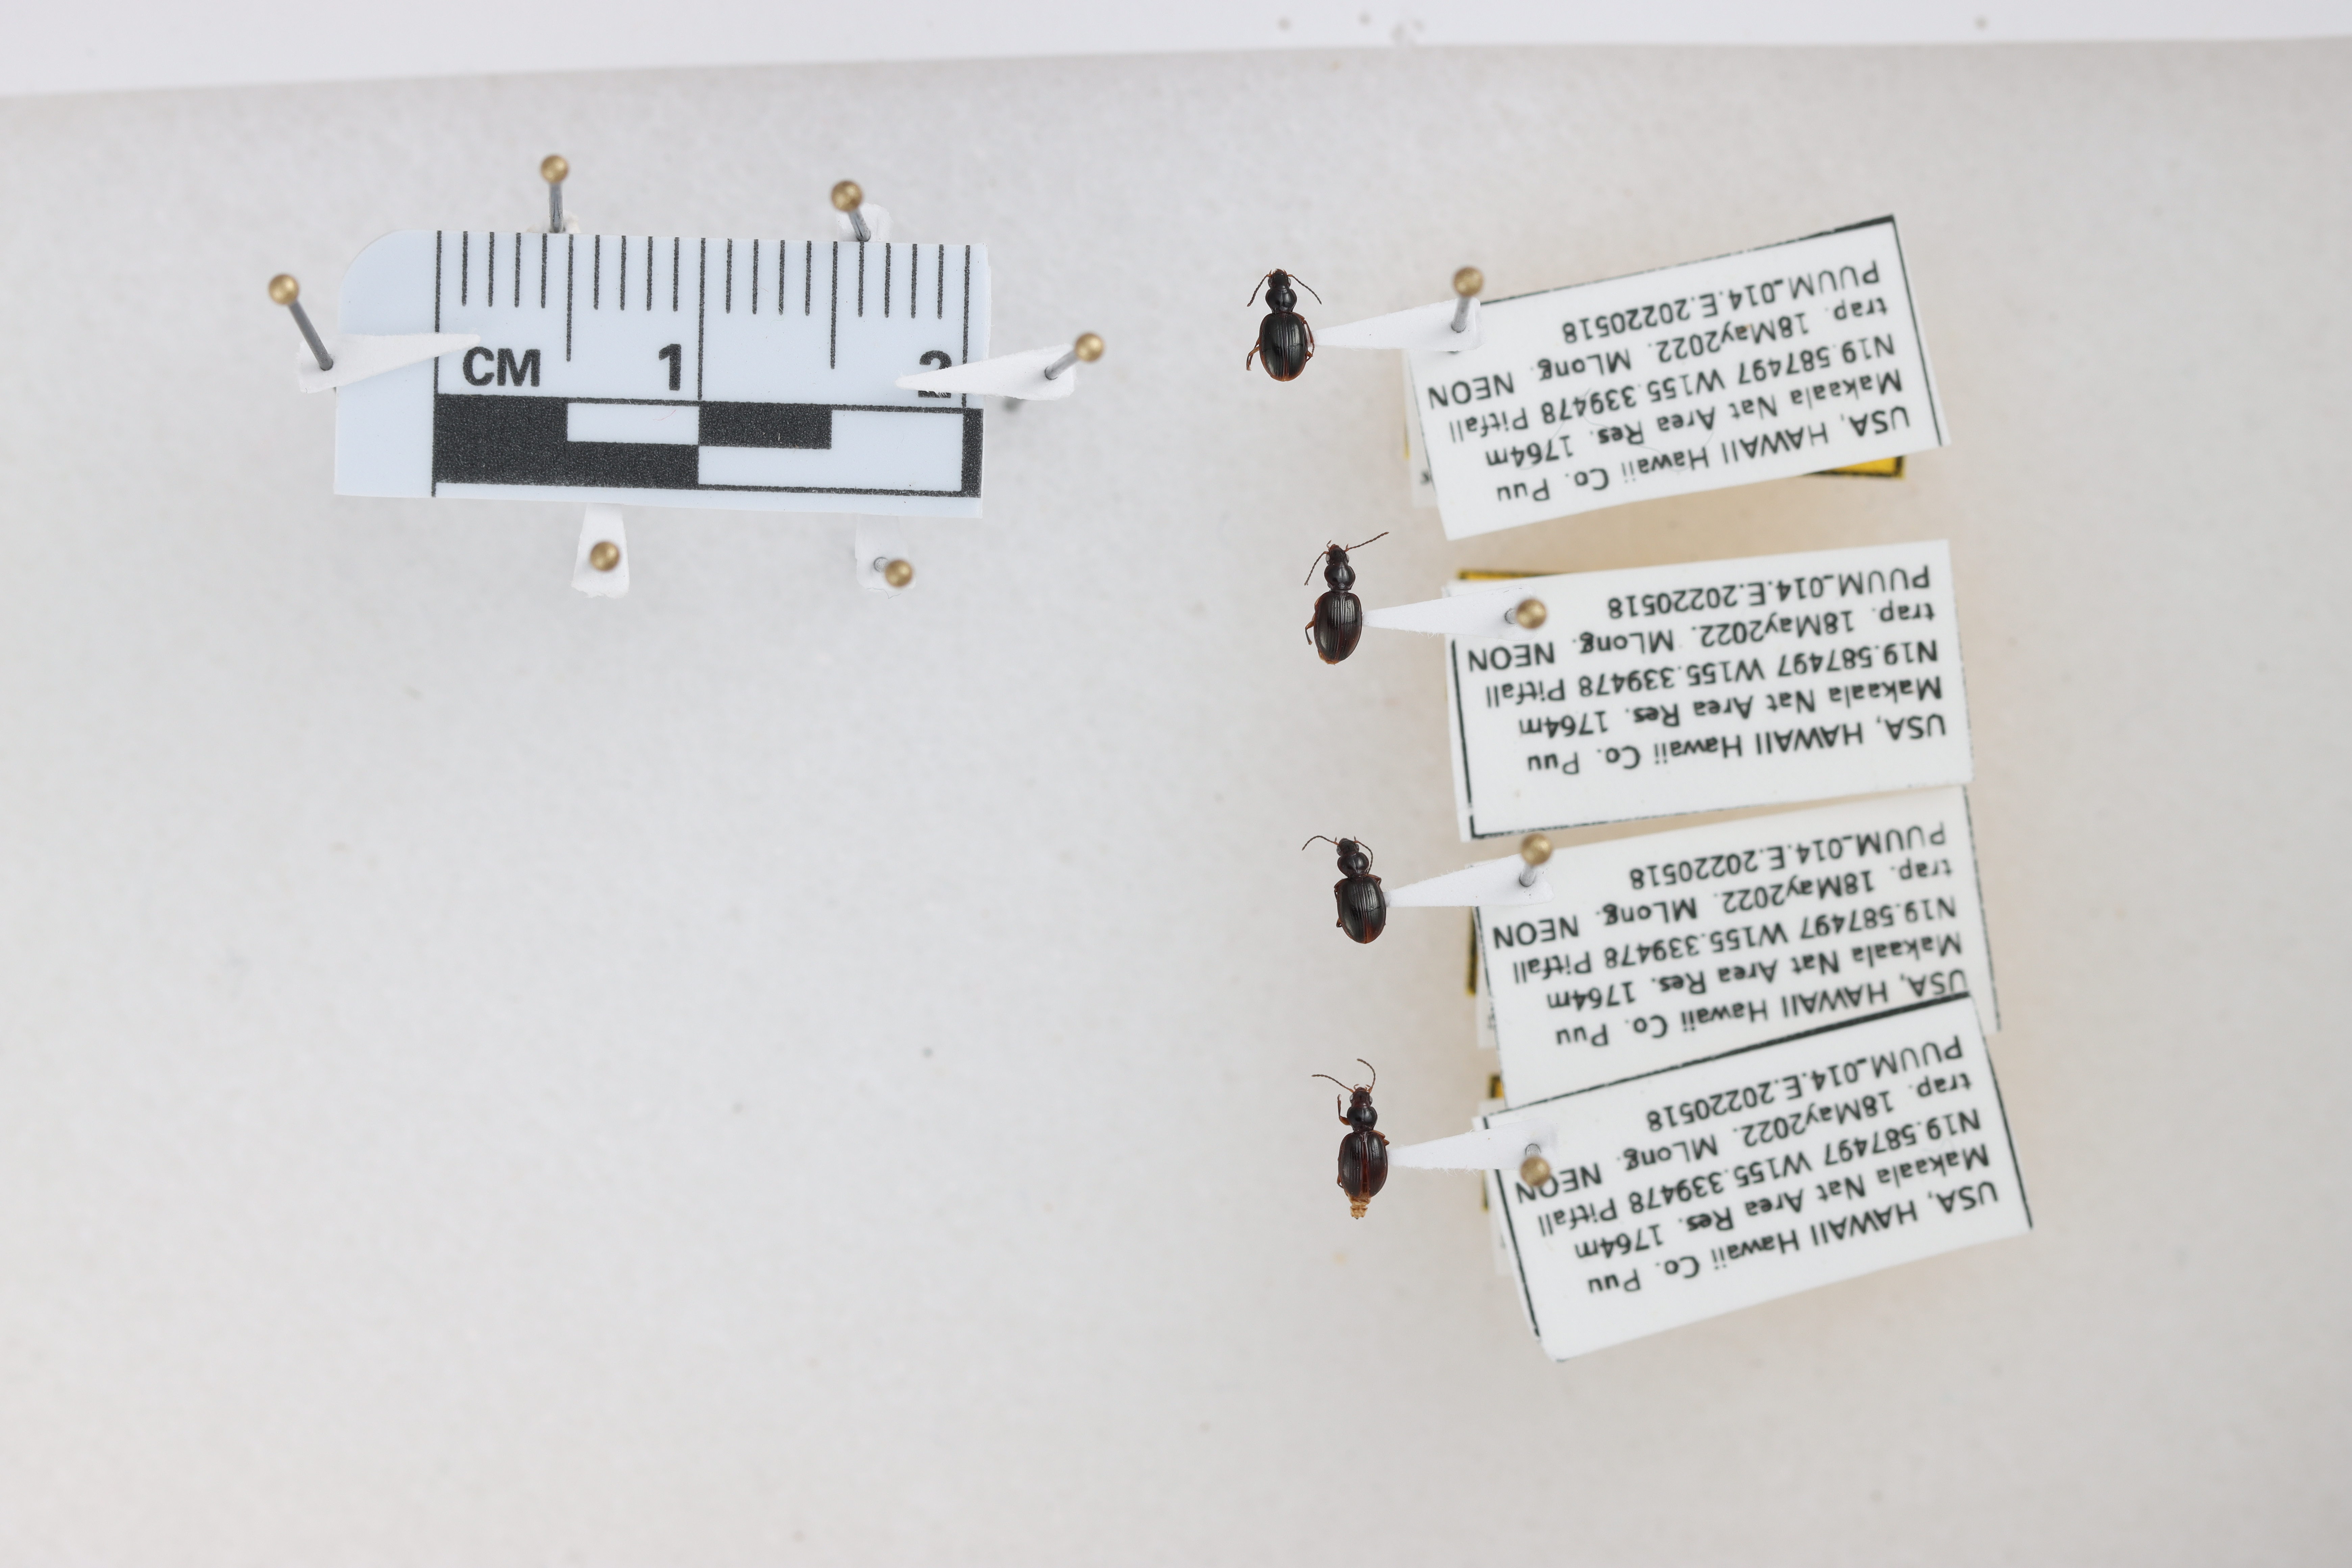
Beetle 1 — elytra length: 0.254 cm, elytra max width: 0.174 cm, basal pronotum width: 0.074 cm

Beetle 2 — elytra length: 0.26 cm, elytra max width: 0.178 cm, basal pronotum width: 0.077 cm

Beetle 3 — elytra length: 0.251 cm, elytra max width: 0.179 cm, basal pronotum width: 0.079 cm

Beetle 4 — elytra length: 0.241 cm, elytra max width: 0.174 cm, basal pronotum width: 0.082 cm